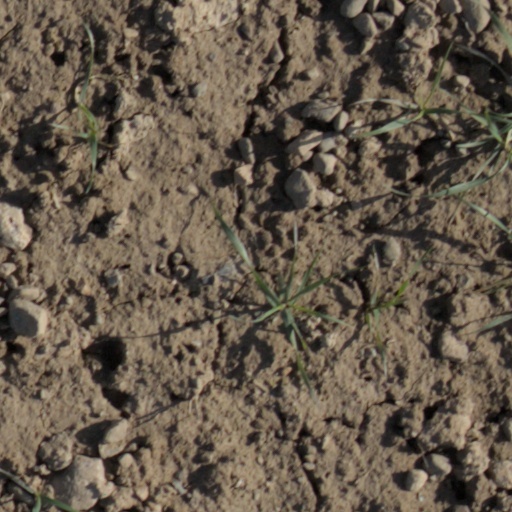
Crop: wheat